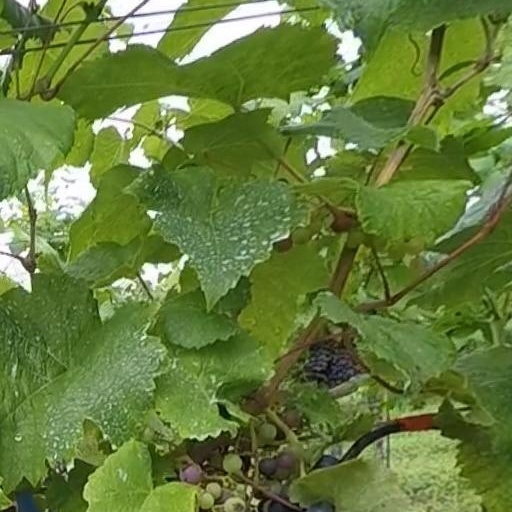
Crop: grape